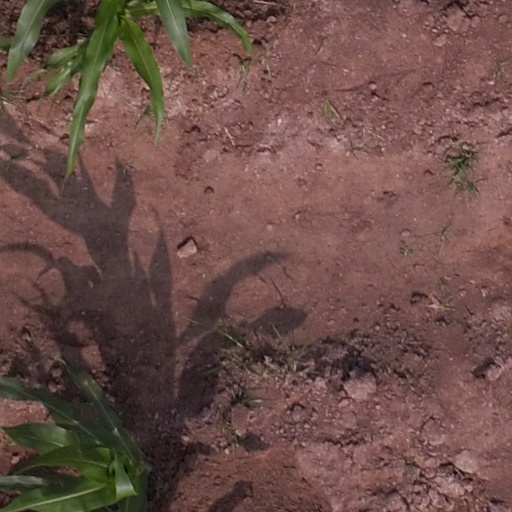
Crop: maize; corn